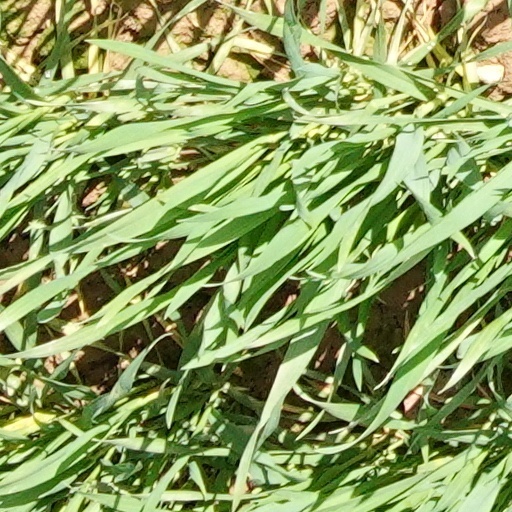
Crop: wheat